Rune Soldier

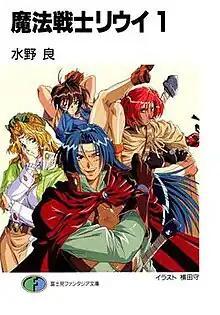
Cover of the first light novel of "Rune Soldier" as published by Fujimi Shobo

is a Japanese light novel series by Ryo Mizuno, which features the apprentice wizard Louie as the hero. The series takes place on the continent of Alecrast on the world called Forcelia, and is related to the "Sword World RPG". It is a sibling series to "Record of Lodoss War" (also by Mizuno), taking place on a continent north of Lodoss Island.